San Bernardino, California

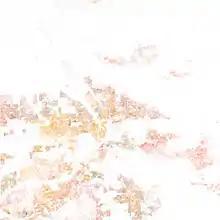
Map of racial distribution in San Bernardino, 2010 U.S. Census. Each dot is 25 people:

Norton Air Force Base was established during World War II. In 1994, Norton Air Force Base closed to become San Bernardino International Airport.